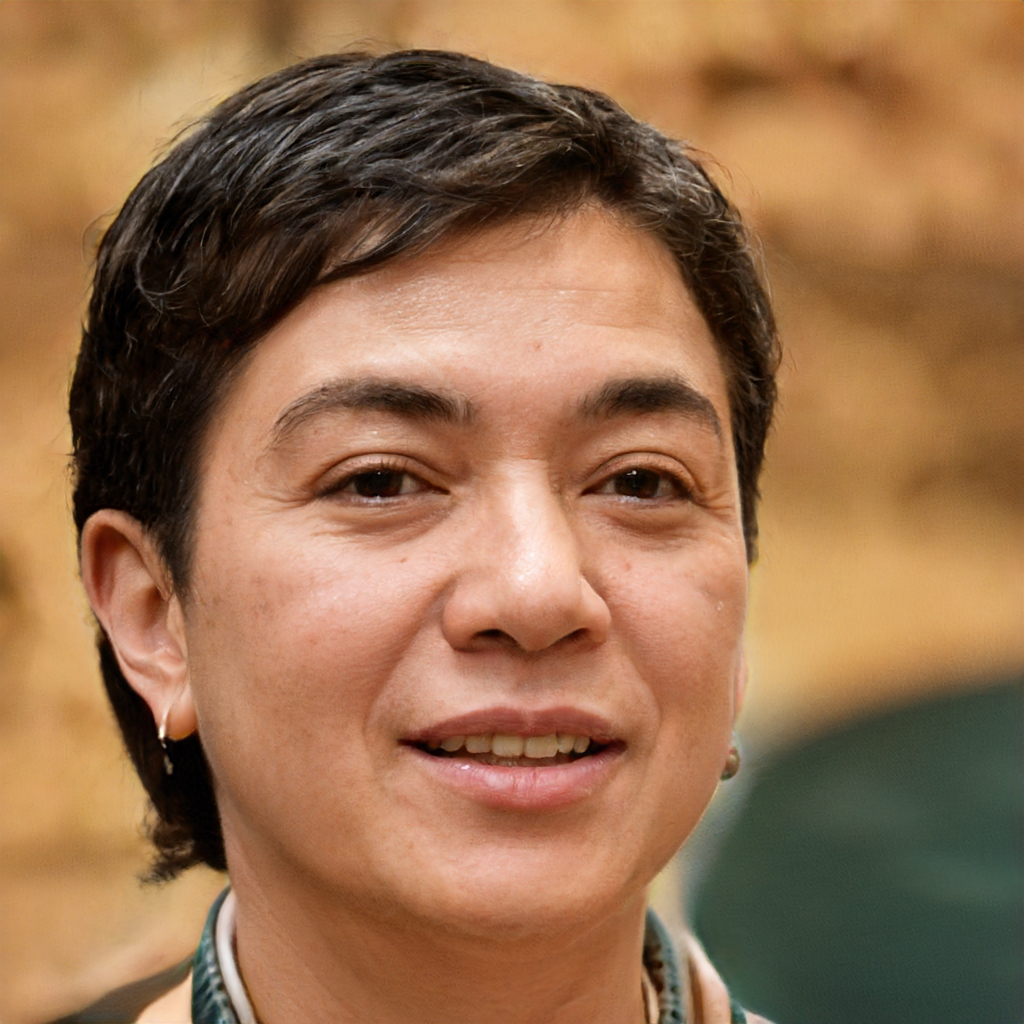
Gender: Female